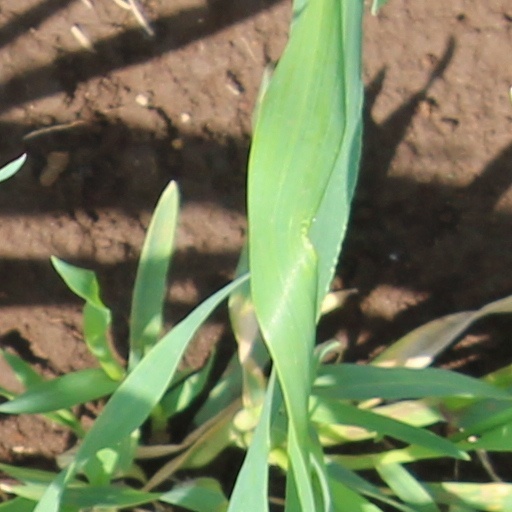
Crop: wheat